The Manor Studio

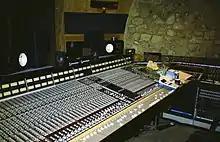
The Manor Studios control room in 1990

An outbuilding on the property that was originally a coach house and later a squash court was converted into a recording studio, with Tom Newman and Simon Heyworth assisting in its construction. The first officially released album to be recorded there, while the studio was still being given its finishing touches in late 1971, was "Let's Make Up And Be Friendly", a farewell reunion album by members of the Bonzo Dog Band. Around the same time, Mike Oldfield attended recording sessions at the studio as a bassist for the Arthur Lois Band. Newman and Heyworth heard some of Oldfield's demos and took them to Branson and Simon Draper, who eventually gave Oldfield one week of recording time at The Manor.